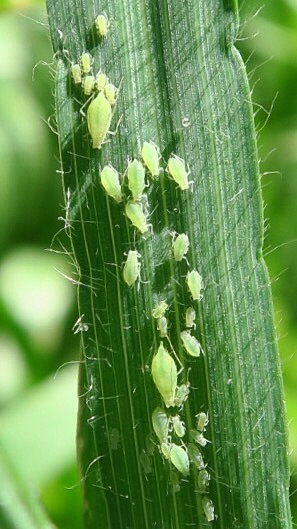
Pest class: rose_grain_aphid